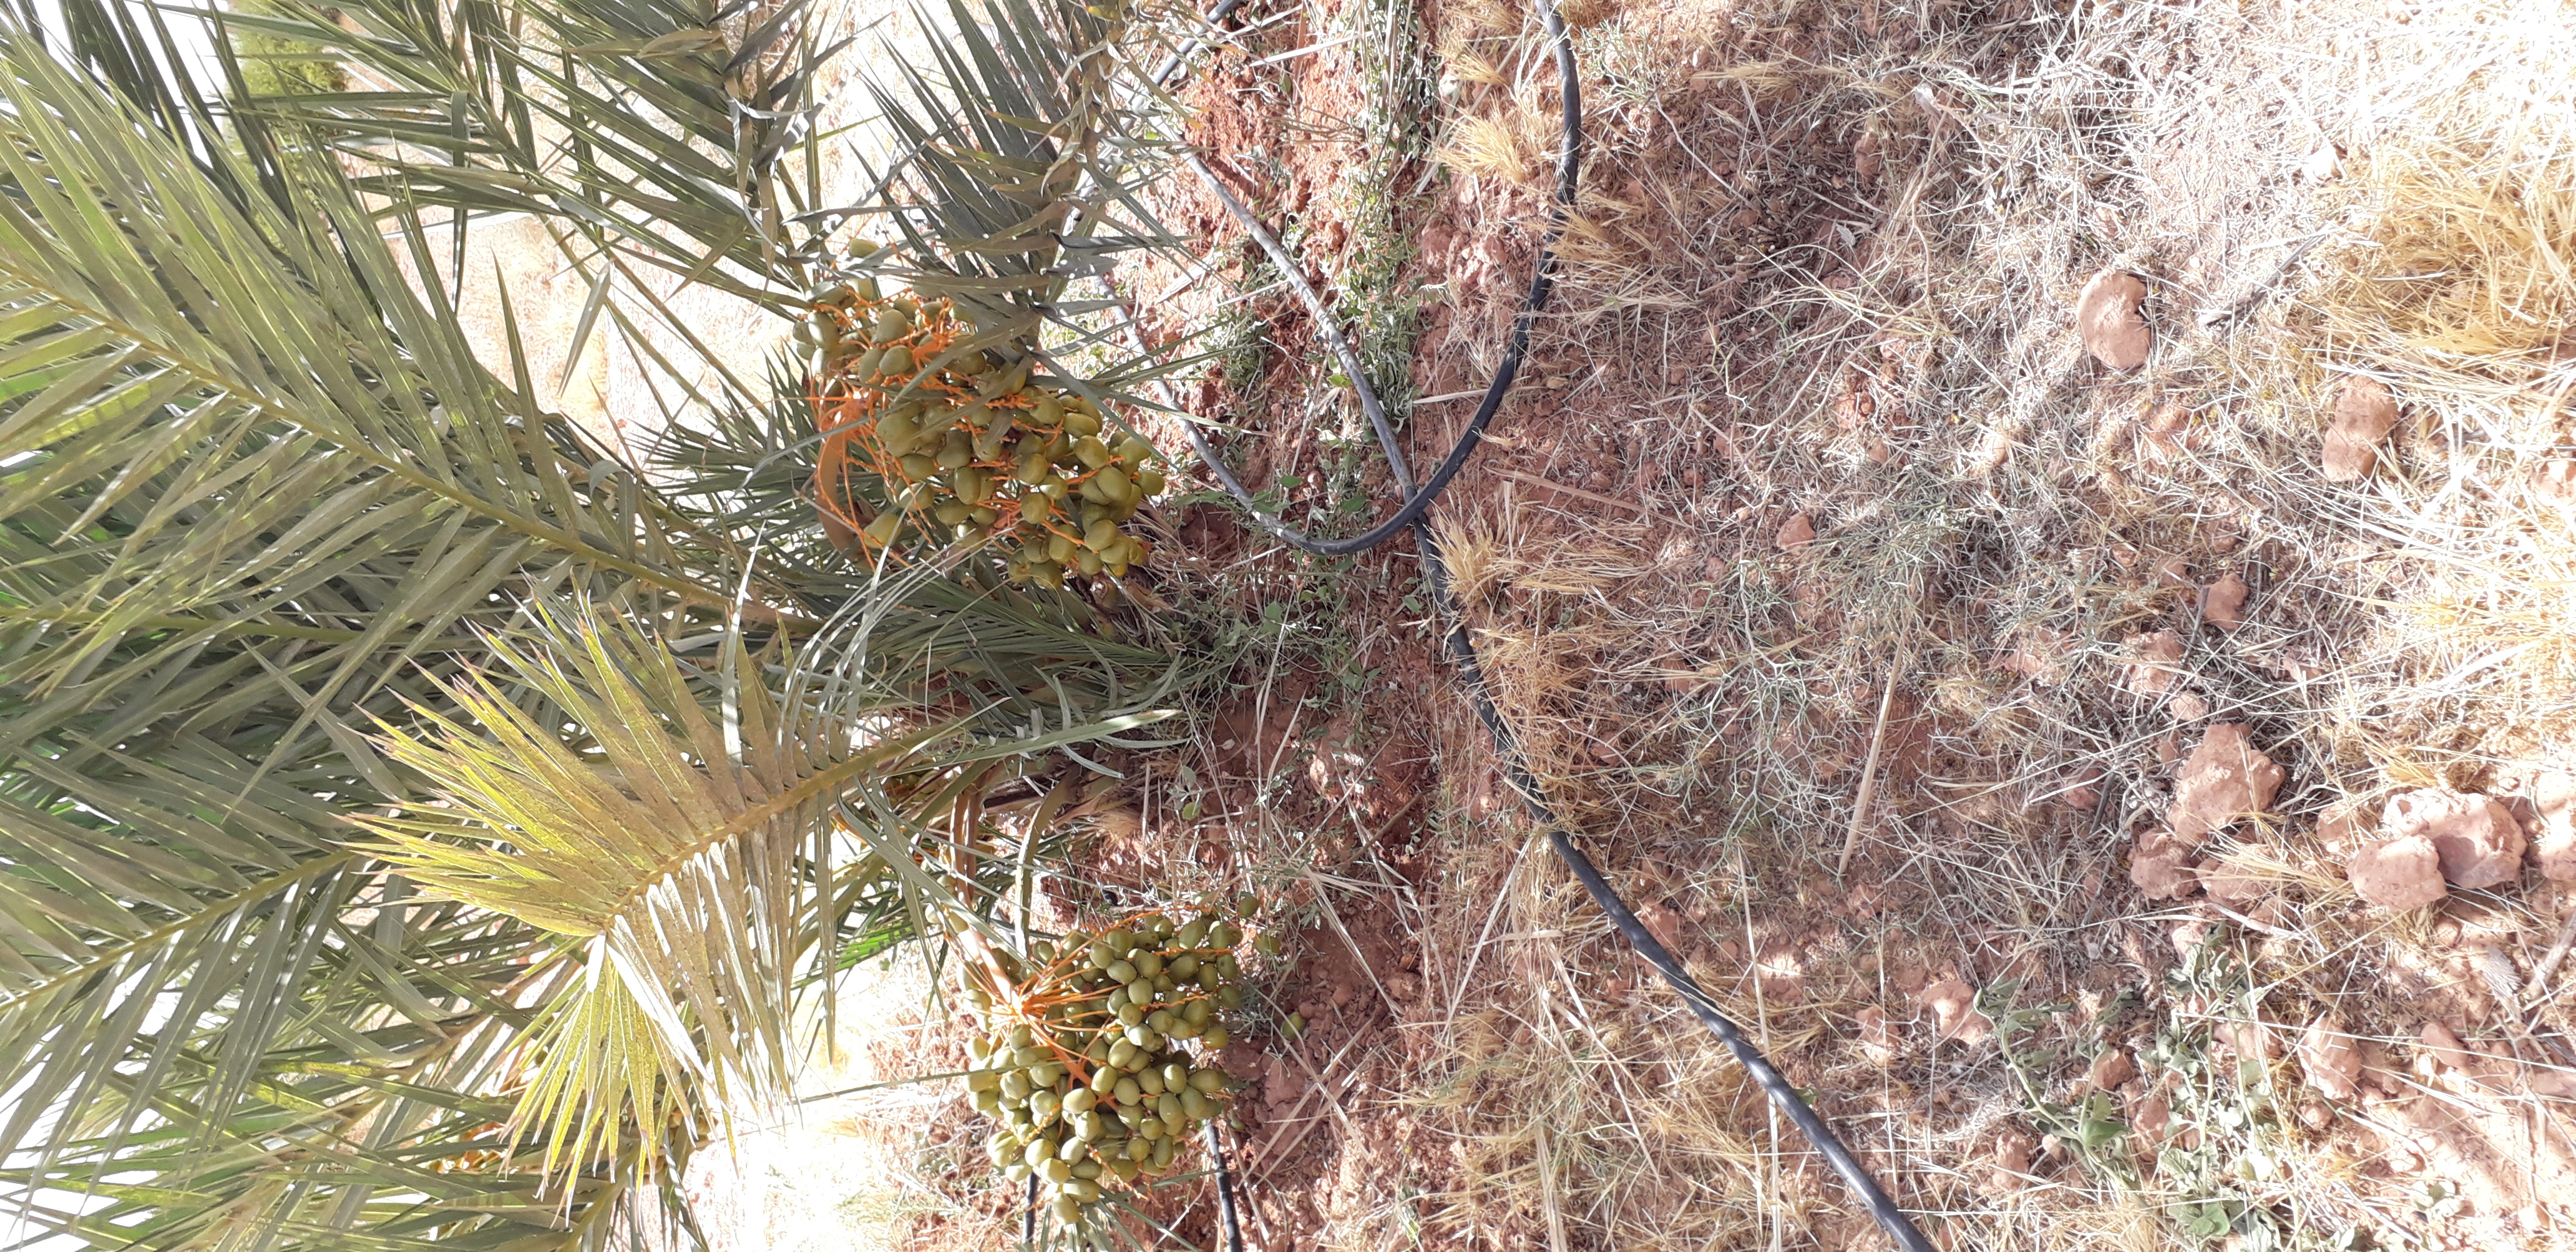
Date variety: Boufagous